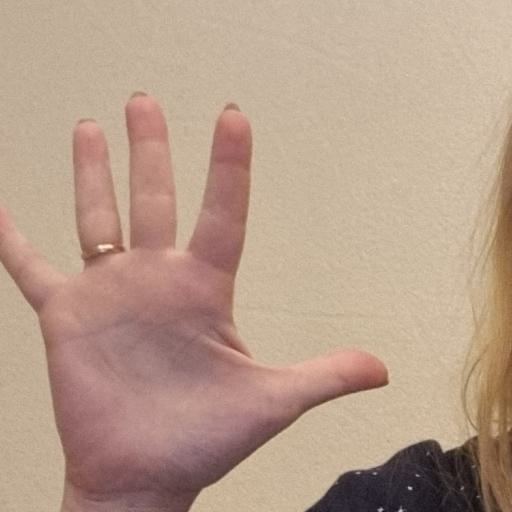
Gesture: palm